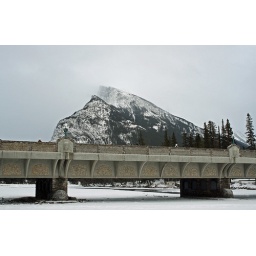
Banff, bridge over river Bow